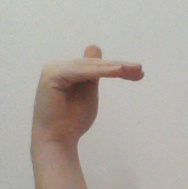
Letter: khaa